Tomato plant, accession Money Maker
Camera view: bottom (45 deg); turntable rotation: 330 degrees
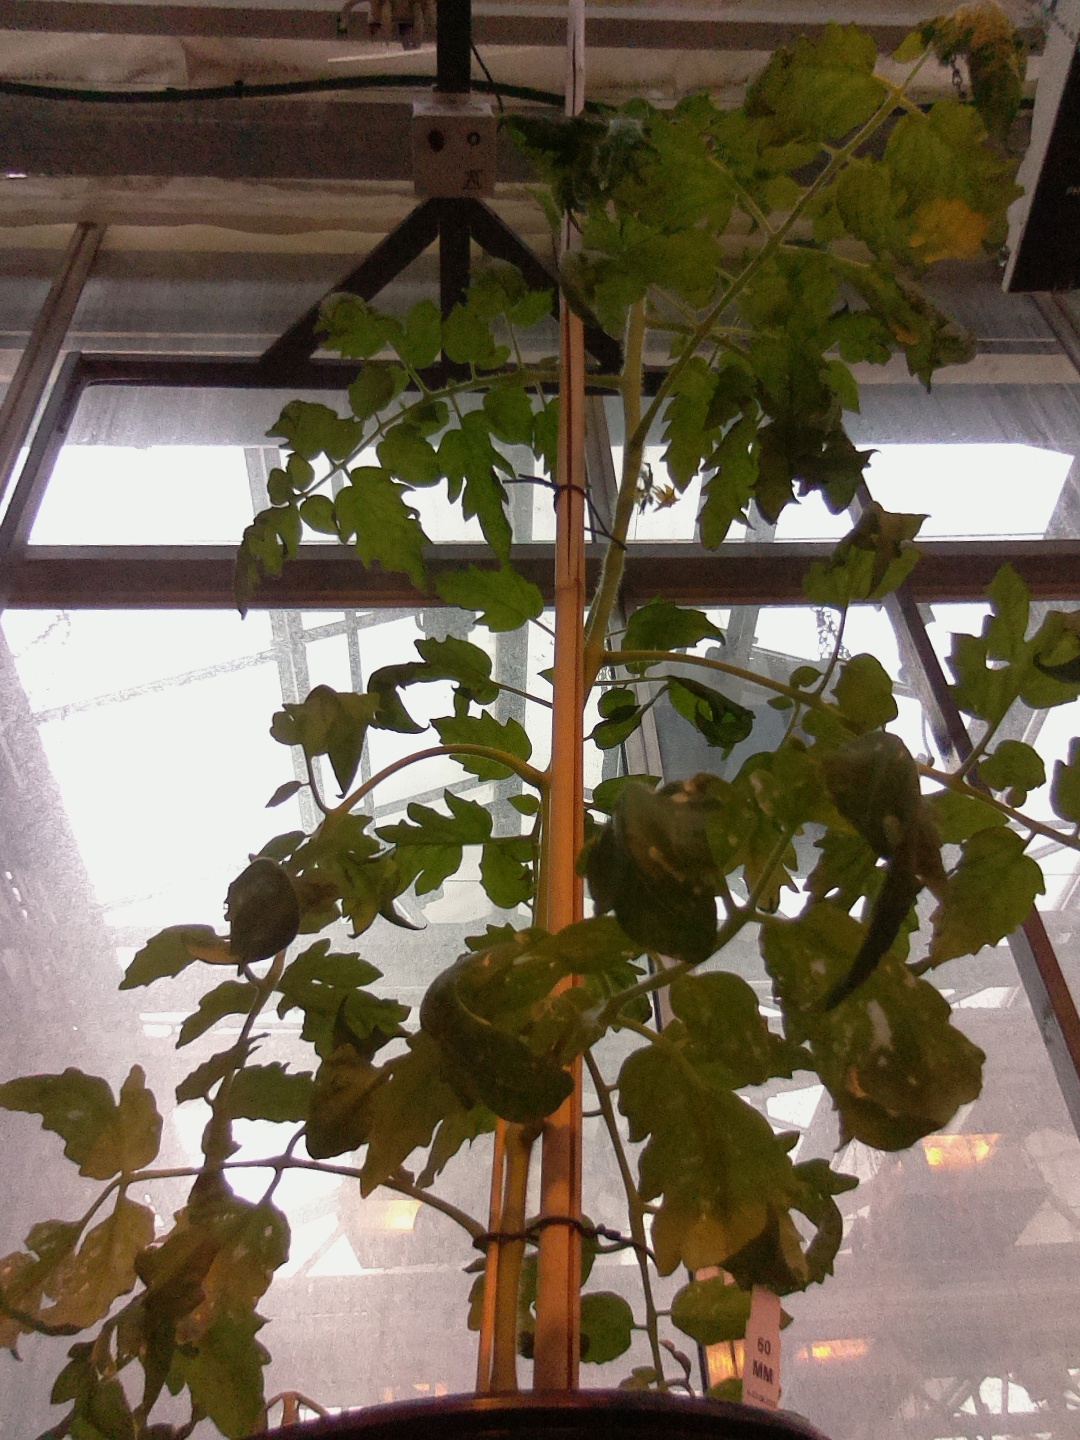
BBCH growth stage 67: Full flowering, 70%-80% of flowers open, more petals falling